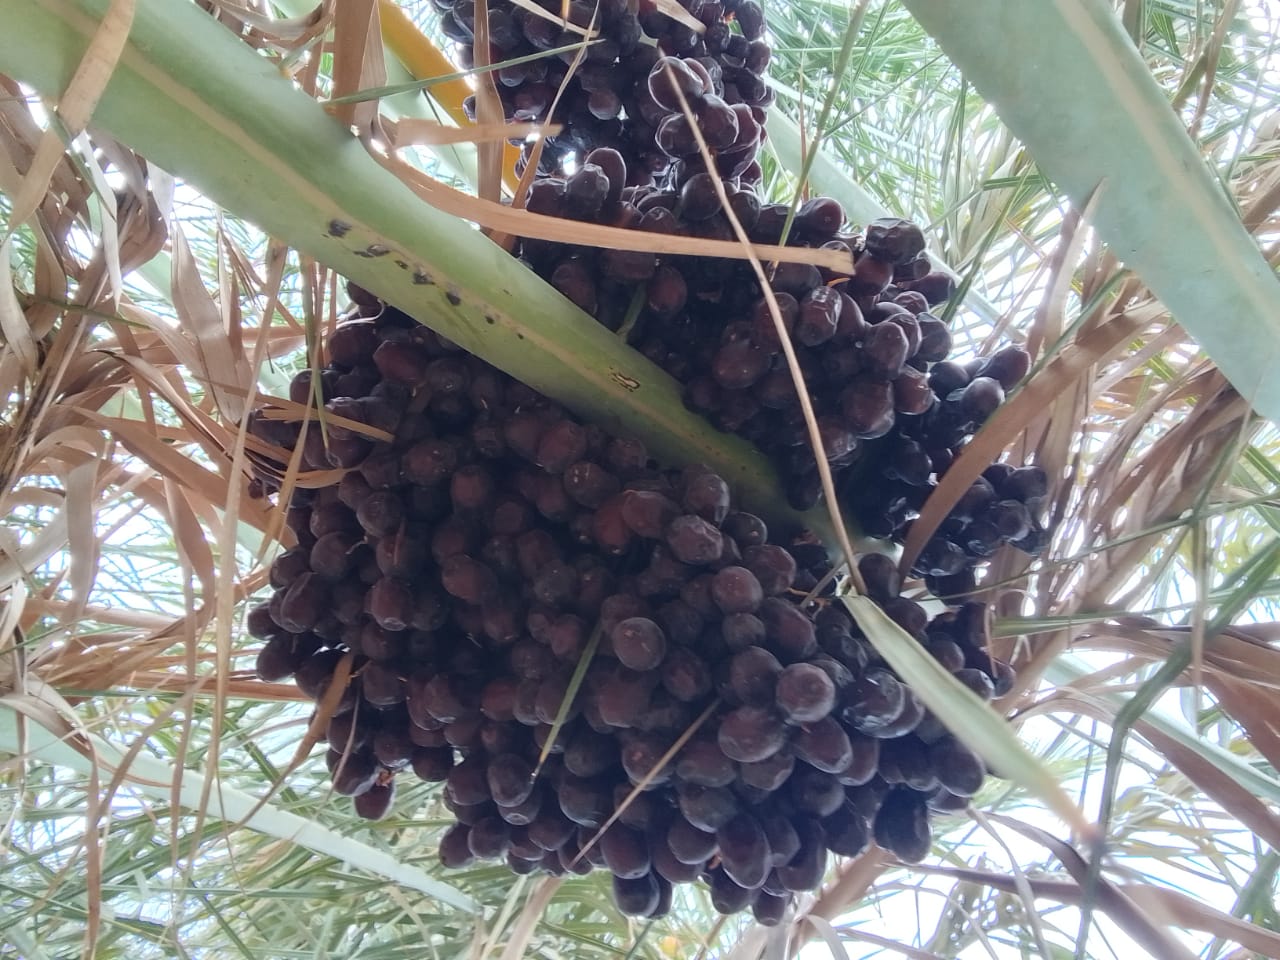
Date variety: bouisthami